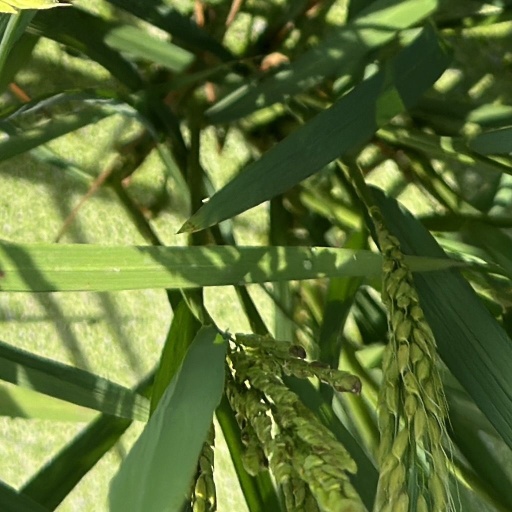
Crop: rice